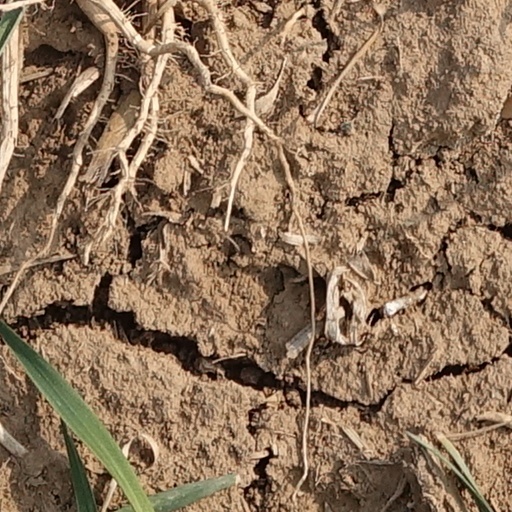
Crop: wheat